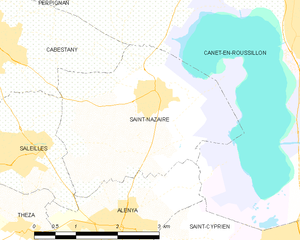
Carte des communes françaises
Saint-Nazaire est une commune française, située dans le département des Pyrénées-Orientales en région Occitanie. Ses habitants sont appelés les Nazairiens.